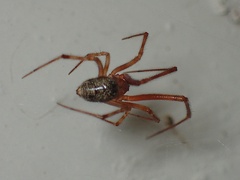
Species: Parasteatoda_tepidariorum